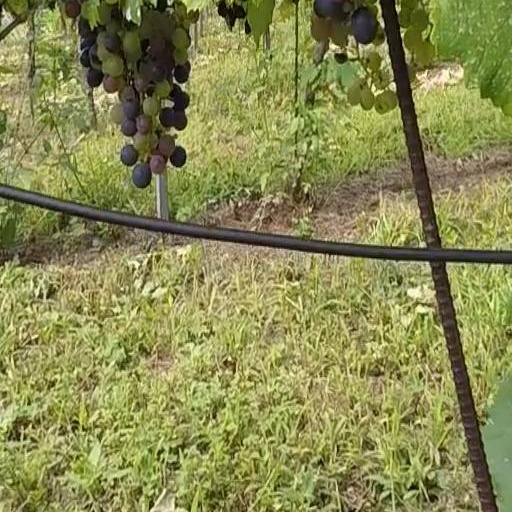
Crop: grape